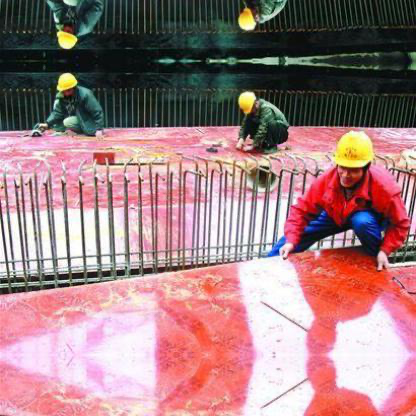
Objects in the image:
label: helmet
label: helmet
label: helmet
label: person
label: person
label: person
label: helmet
label: helmet
label: person
label: person